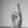
ASL letter: R